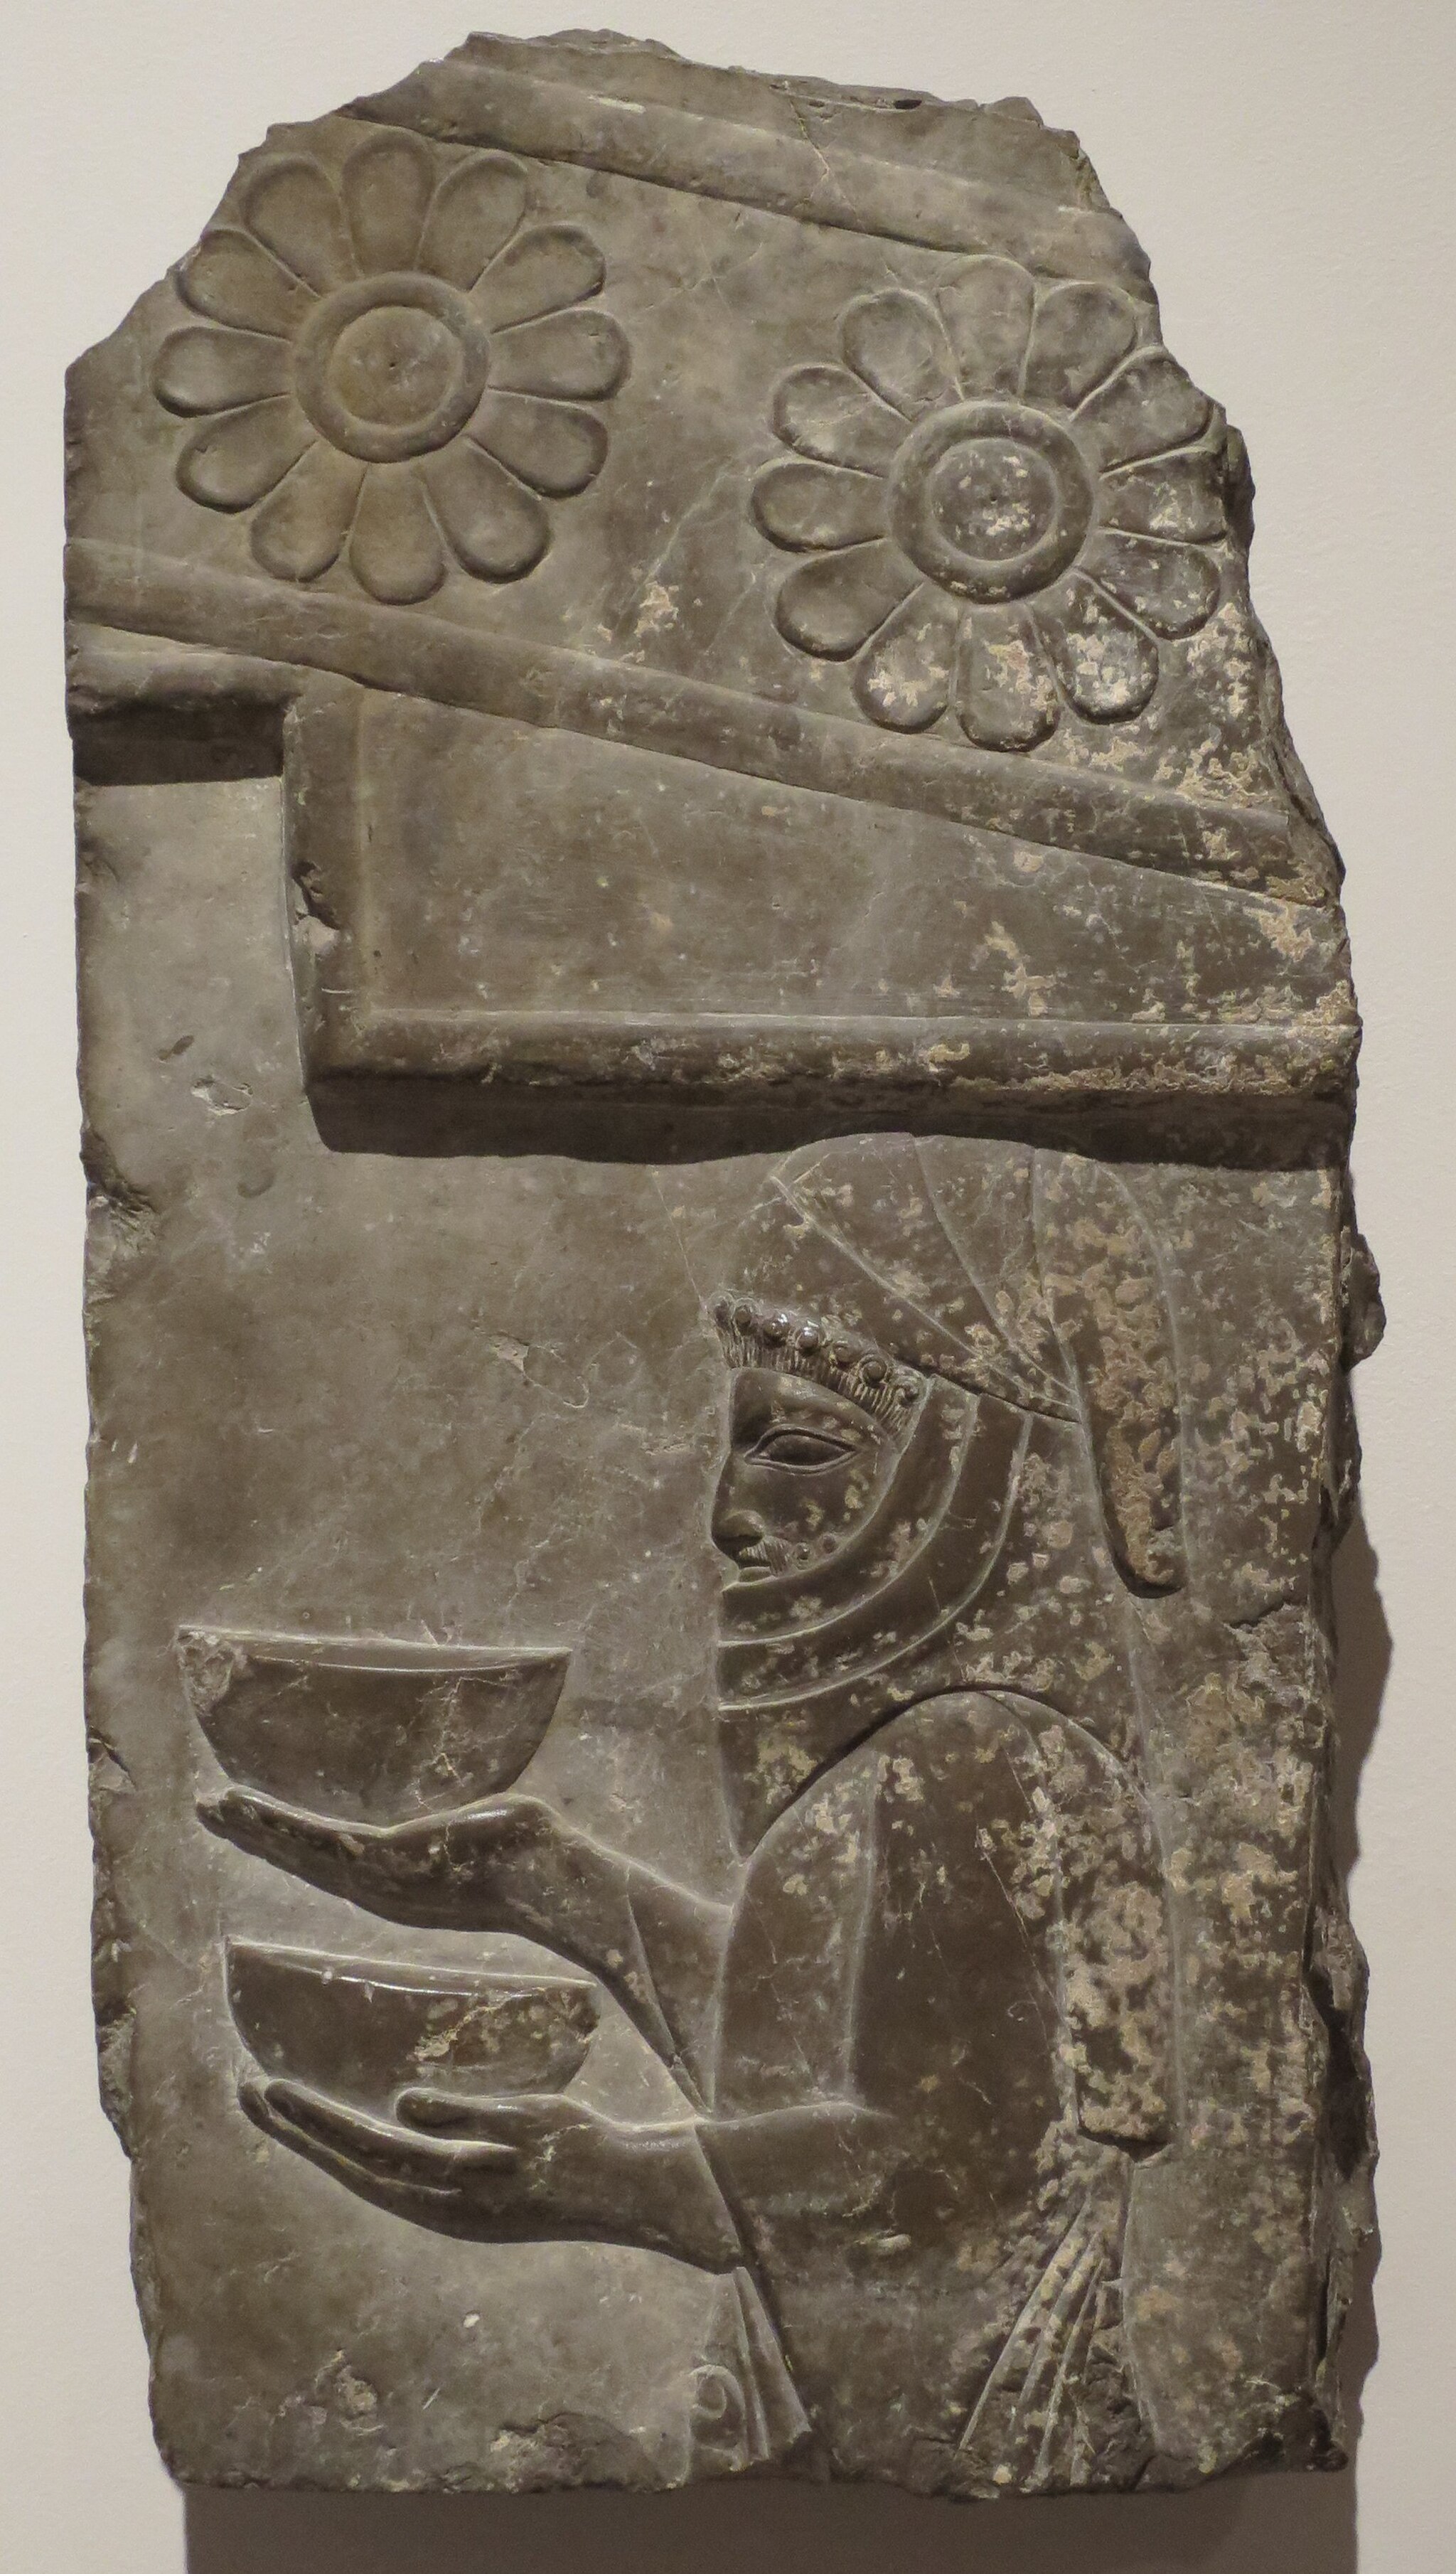
Title: Relief fragment from Persepolis, Achaemenid Empire, Dayton Art Institute
Description: Relief fragment from Persepolis, Persian, (Achaemenid Empire), c. 518-465 BCE, carved gray stone, Dayton Art Institute
Date: Taken in 2015
Categories: CC-Zero, Self-published work, 2015 photographs, Reliefs from Persepolis, Reliefs of gift-bearing delegations in Persepolis, Asian art in the Dayton Art Institute, Reliefs in the Dayton Art Institute